Don Camillo's Last Round

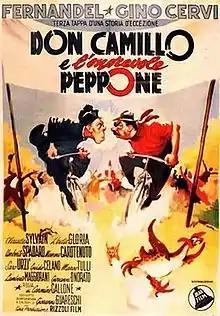

Don Camillo's Last Round (French: La grande bagarre de Don Camillo, Italian: Don Camillo e l'onorevole Peppone) is a 1955 French-Italian comedy film directed by Carmine Gallone and starring Fernandel, Gino Cervi and Leda Gloria. It was the third of five films featuring Fernandel as the Italian priest Don Camillo and his struggles with Giuseppe "Peppone" Bottazzi, the Communist mayor of their rural town. The film had 5,087,231 admissions in France.